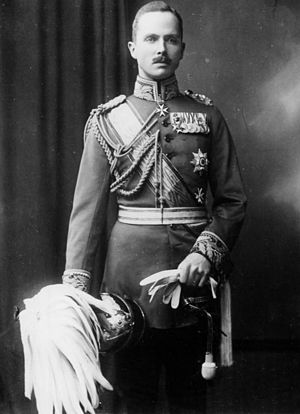
Carl Eduard af Sachsen-Coburg-Gotha
Hertug Carl Eduard i 1900.
Hertug Carl Eduard af Sachsen-Coburg og Gotha var den sidste regerende hertug af det tyske dobbelthertugdømme Sachsen-Coburg og Gotha fra 1900 til 1918. Han havde desuden den britiske titel hertug af Albany.